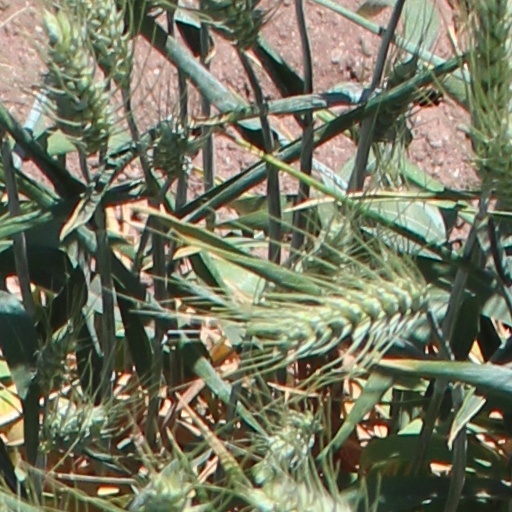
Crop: wheat